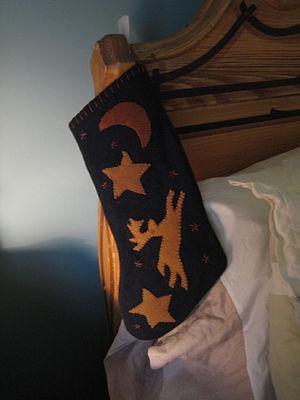
Un bas de Noël est un bas décoratif suspendu lors du réveillon de Noël dans certains pays de façon à permettre au Père Noël de le remplir de petits jouets, de bonbons, de fruits, de pièces de monnaie ou de tout autres petits cadeaux. Dans quelques contes de noël, le bas de Noël contient les seuls jouets que reçoit l'enfant à Noël. Dans certaines traditions occidentales, les enfants qui ont mal agi pendant l'année reçoivent seulement un morceau de charbon.